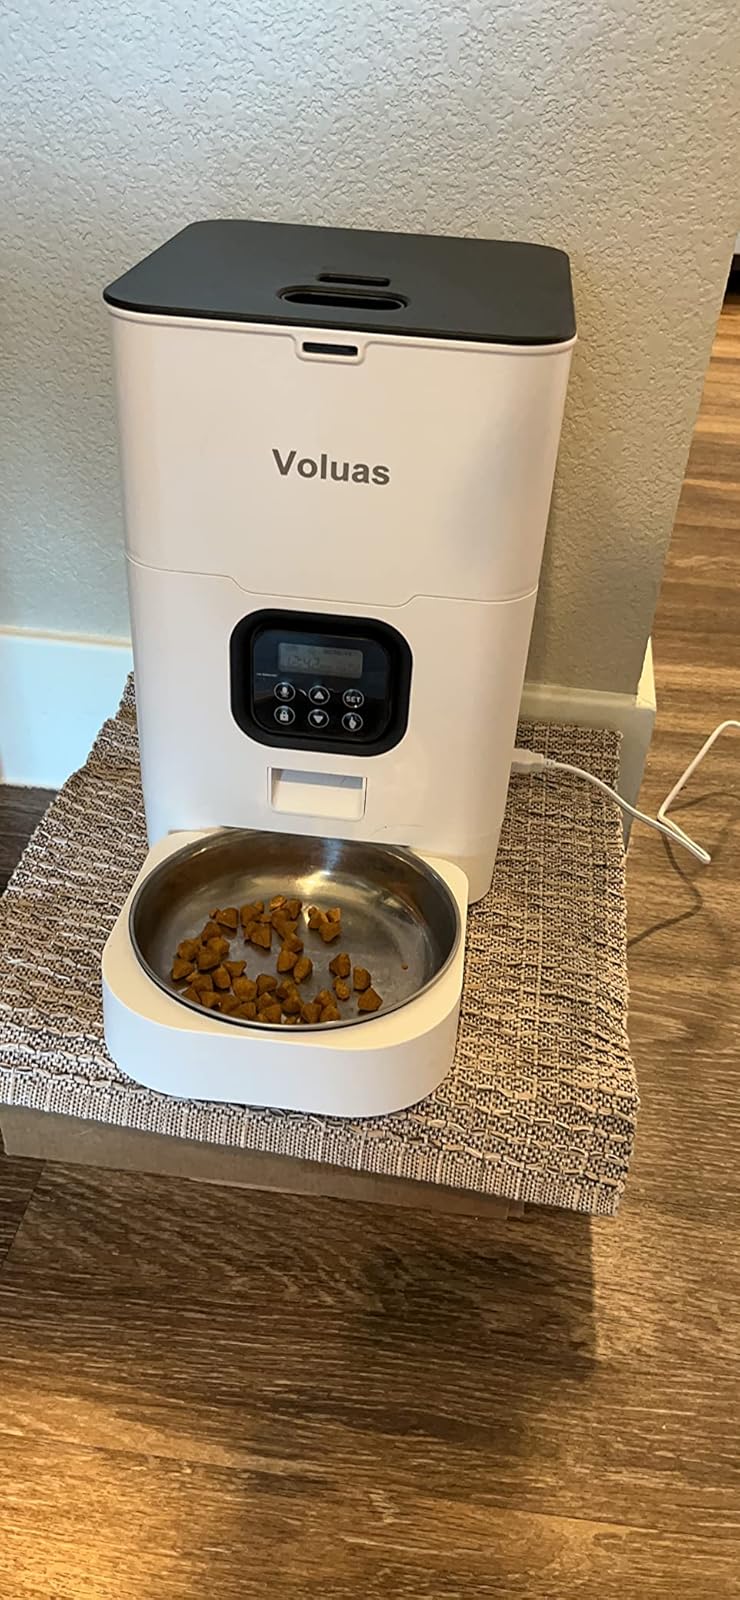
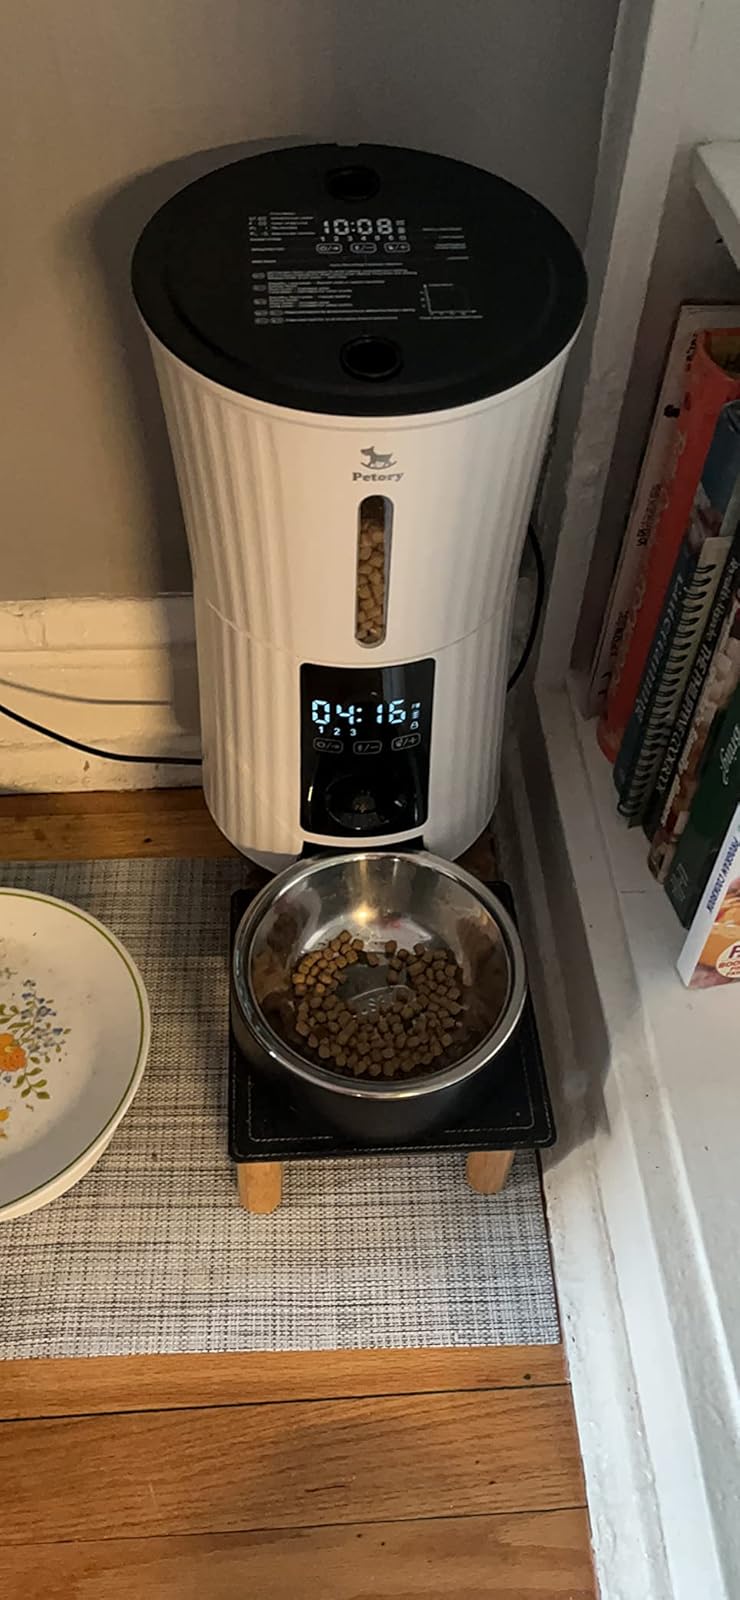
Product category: items_feeder
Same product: no